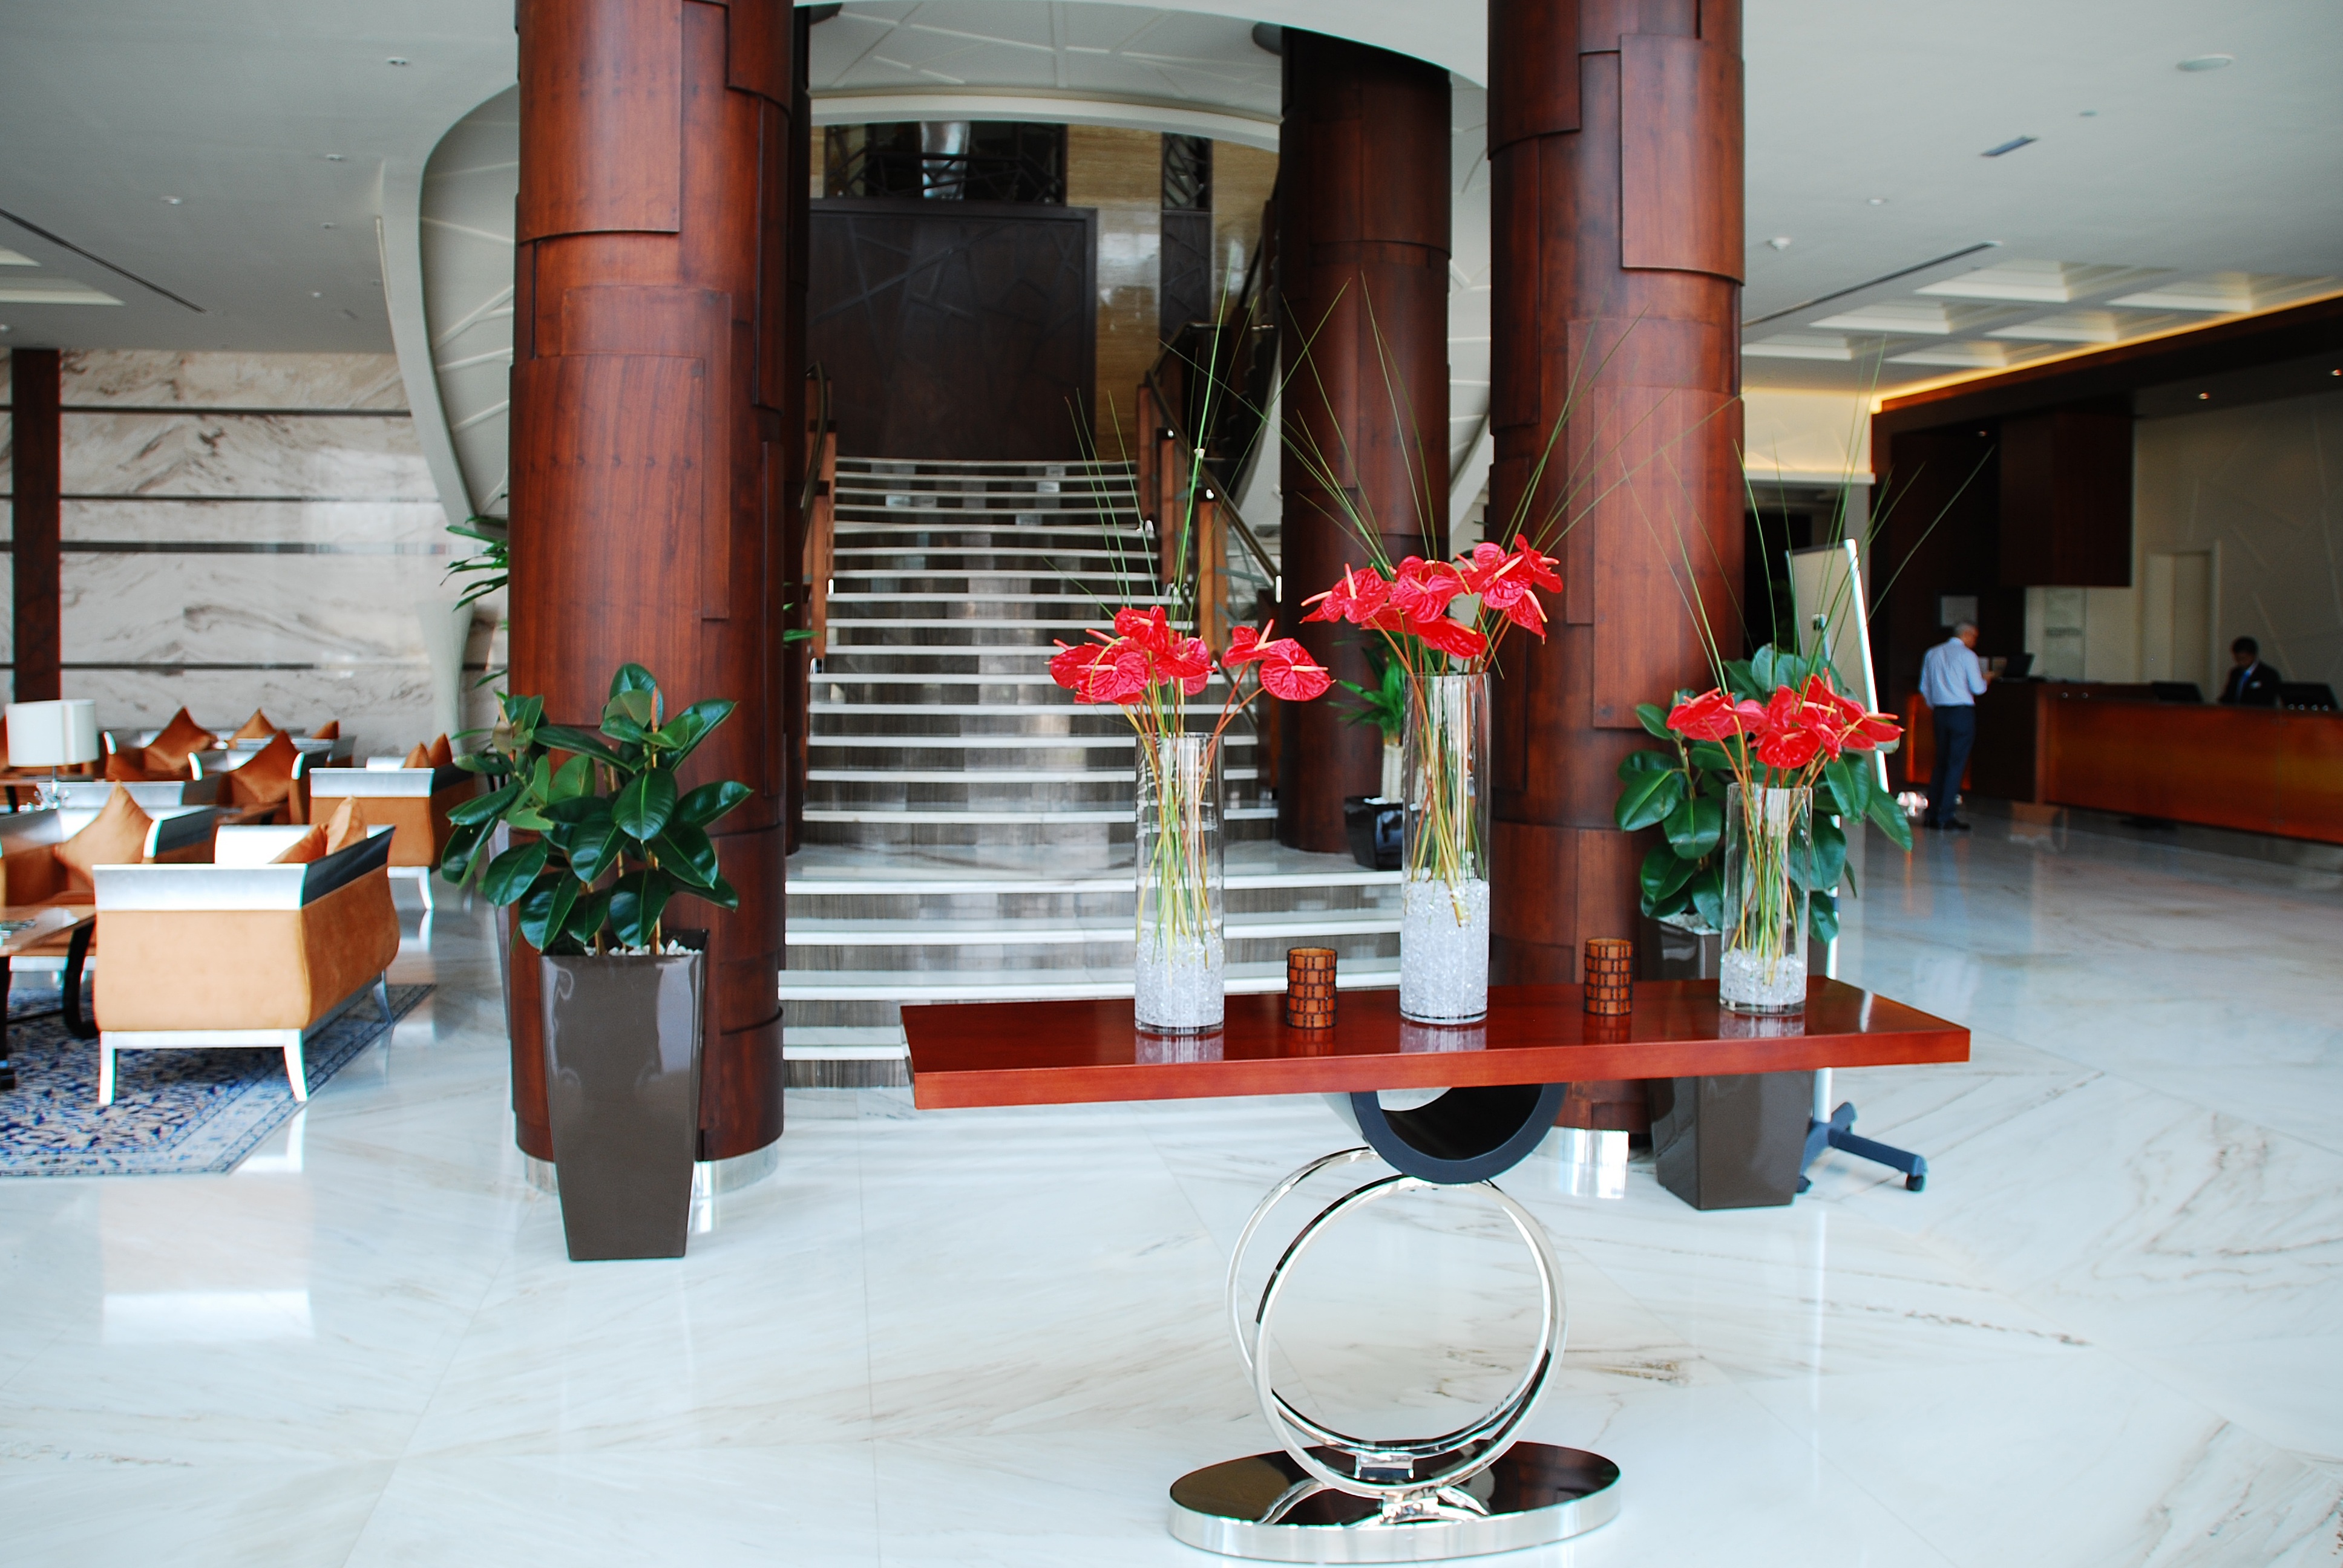
restaurant, home, living room, furniture, room, interior design, design, hotel, reception, lobby, dining room, input range, check in, entrance hall, reception hall